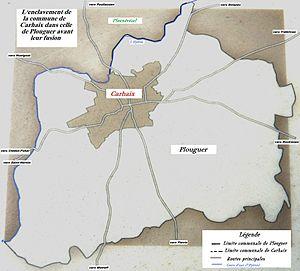
Carte de Carhaix et de Plouguer avant leur fusion pour former Carhaix-Plouguer